State University of New York at Geneseo

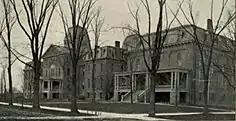
Wadsworth School,

The initial predecessor to SUNY Geneseo opened in 1867 as the "Wadsworth Normal and Training School" through an act of the New York State Legislature. However, the legislature later changed the new college's name to the Geneseo Normal and Training School before it officially opened on September 13, 1871.